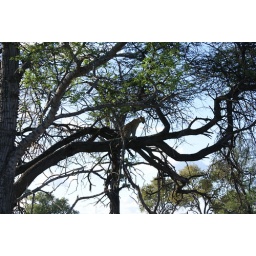
A male leopard cub up in a tree